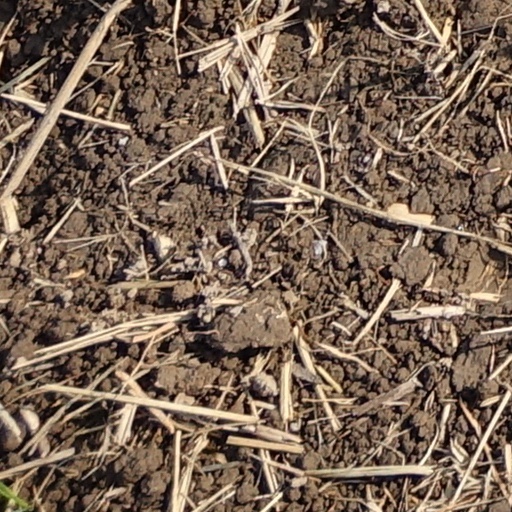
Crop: wheat